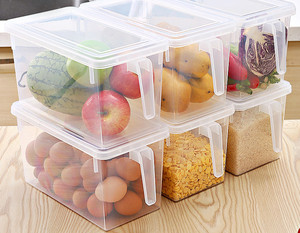
Label: trash